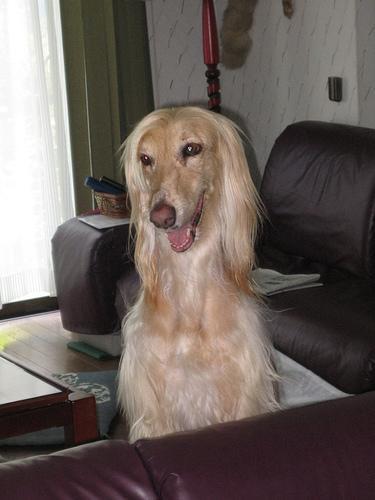
Afghan_hound